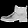
Label: Ankle boot